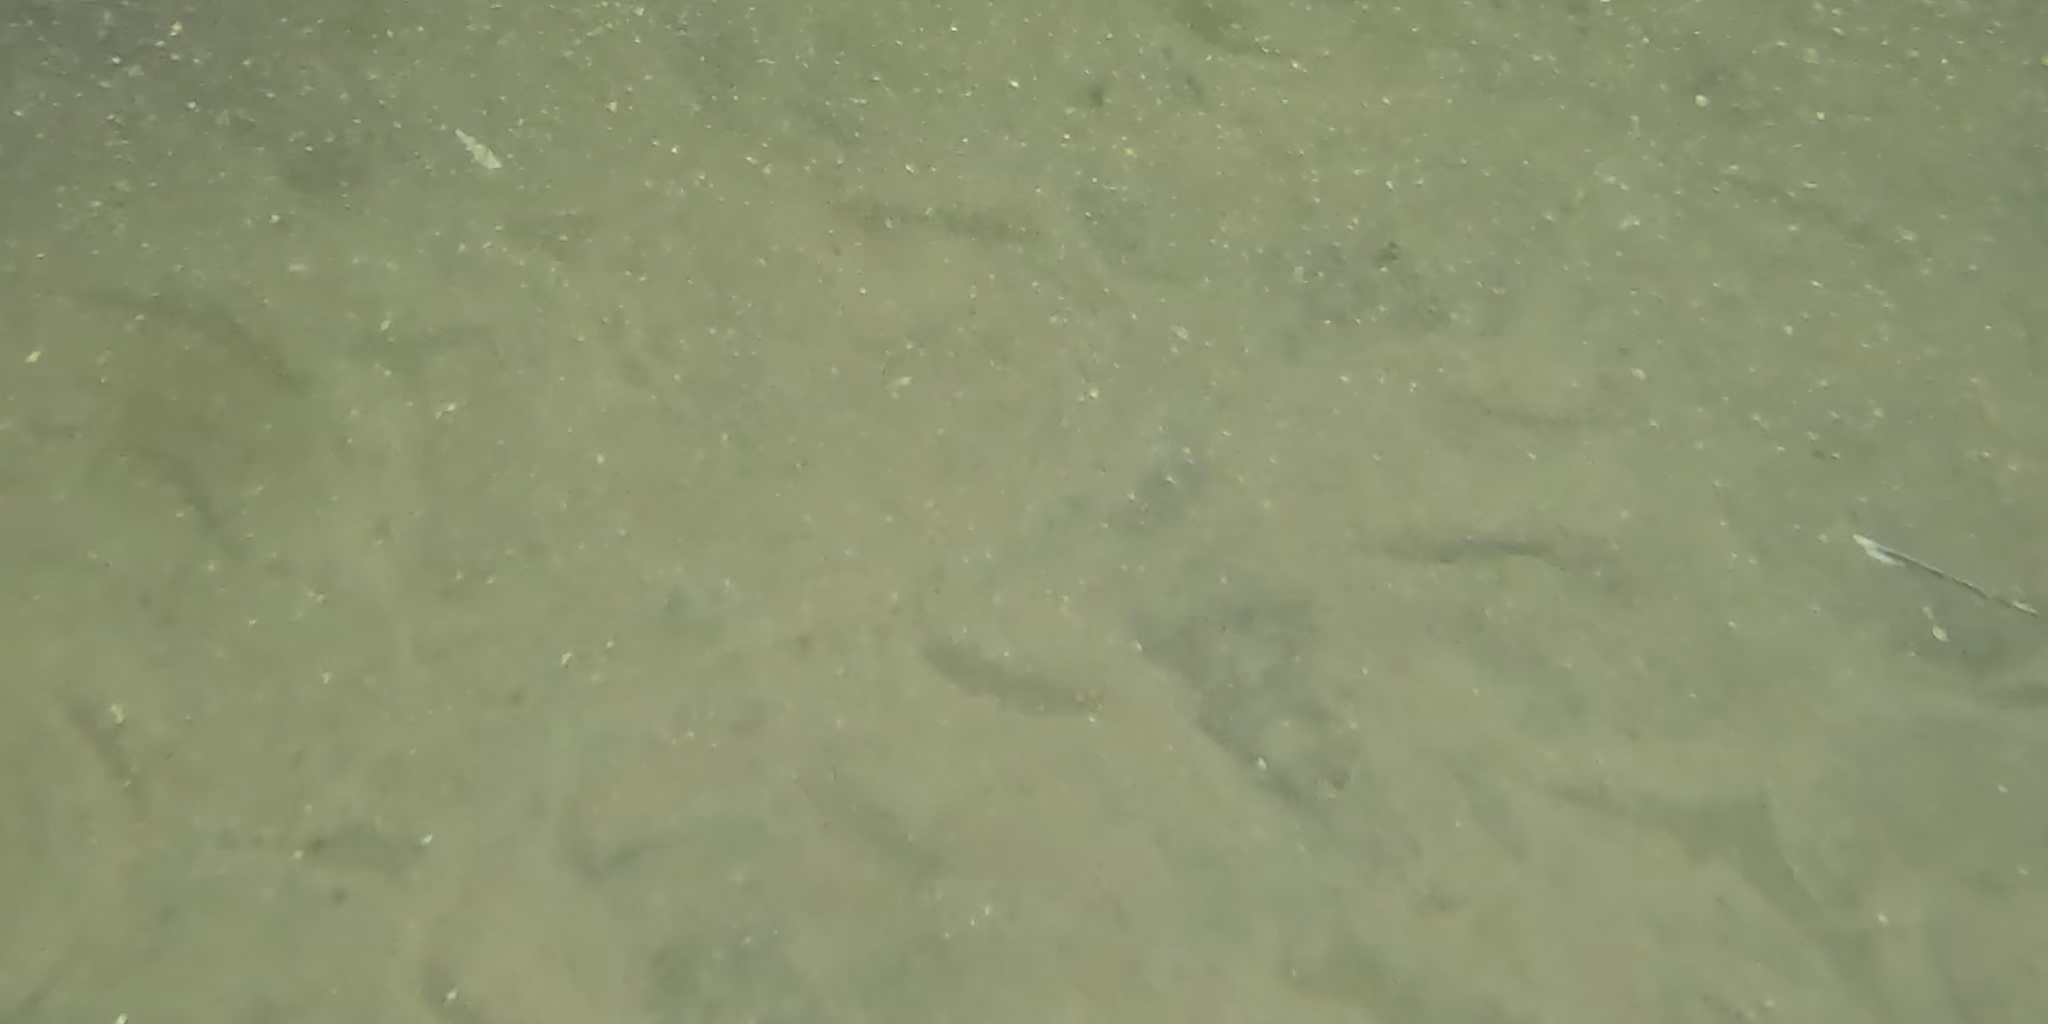
Seabed habitat: sand